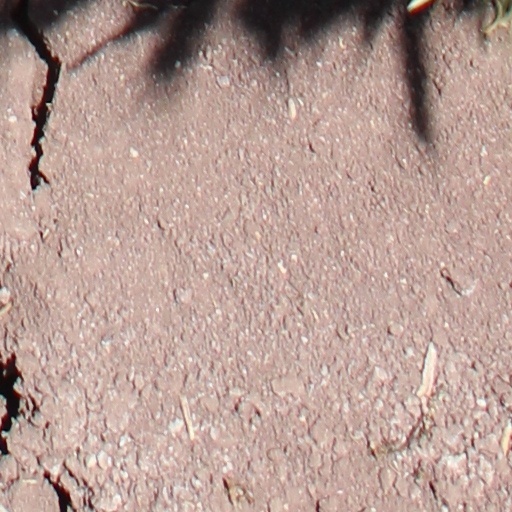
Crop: wheat